José Nehin

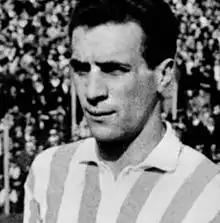

José Eduardo Nehin (born in San Juan, Argentina, October 13, 1905, death on December 16, 1957) was an Argentine footballer who played as a midfielder for Argentina in the 1934 FIFA World Cup. He also played for Sportivo Desamparados.